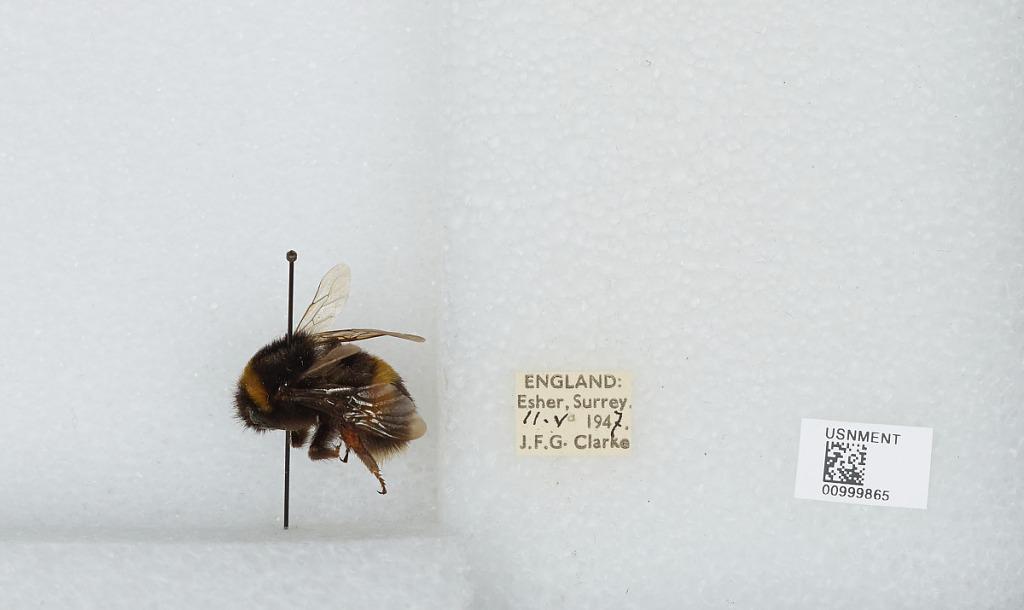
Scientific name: Bombus (Bombus) lucorum (Linnaeus)
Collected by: J. Clarke
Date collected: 1947-5-11
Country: United Kingdom
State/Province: England
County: Surrey
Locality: Esher
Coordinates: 51.3692, -0.365